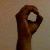
The image shows a hand gesture representing the letter 'O' in Indian Sign Language.